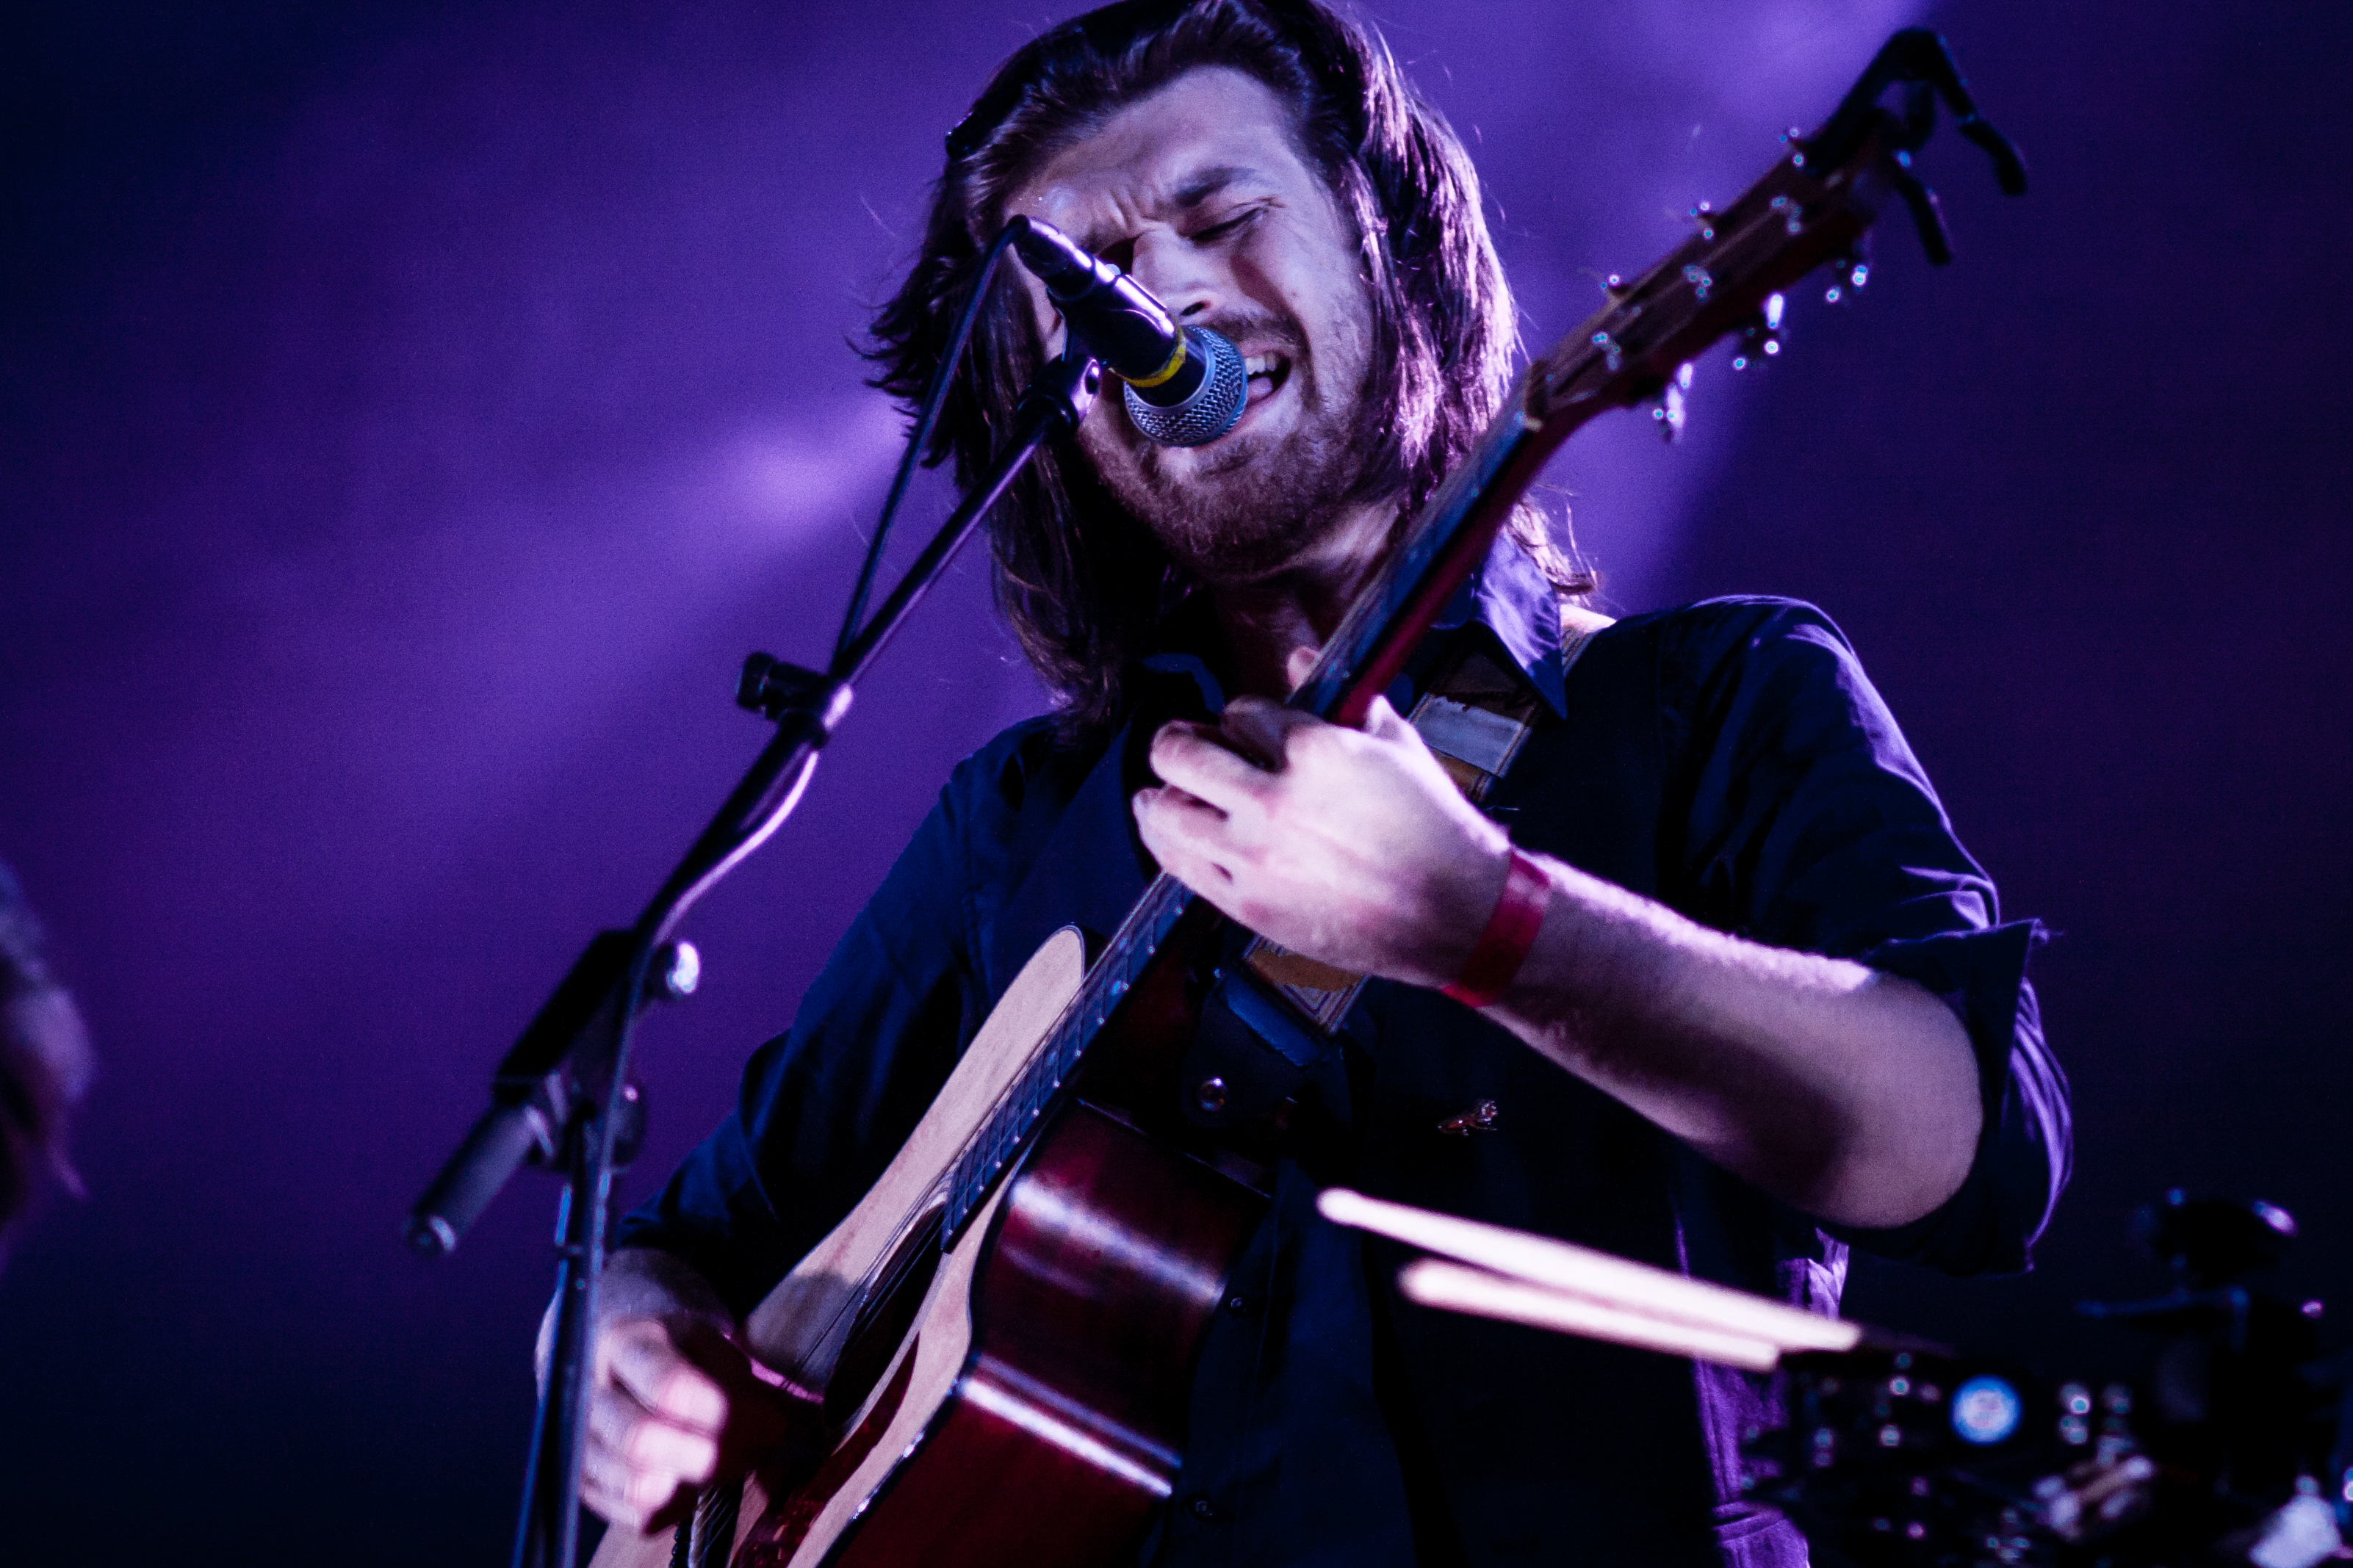
music, concert, live, musician, performance art, stage, brussels, bruxelles, 2012, fete, musique, saintgilles, dan, san, dansan, performance, bassist, singing, event, guitarist, drums, drummer, entertainment, performing arts, singer songwriter, rock concert